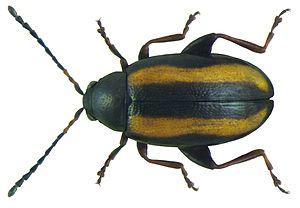
Phyllotreta nemorum, aussi appelé altise du chou, altise des crucifères ou petite altise des crucifères est une espèce de petits insectes coléoptères, ravageur des Brassicaceae comme le chou ou le colza.